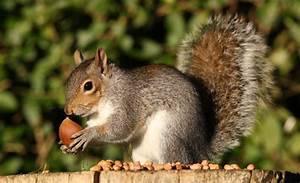
Label: squirrel